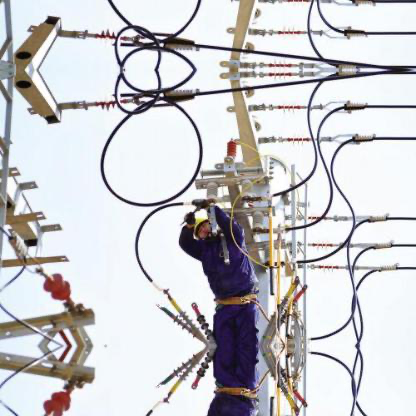
Objects in the image:
label: helmet